Rail transport in Europe

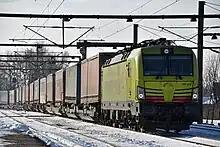
Multi-system electric locomotive designed for cross-border freight and passenger rail transport

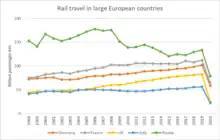
Passenger-km in the five largest European countries from 1998 to 2020 (drop in 2020 is due to the COVID-19 pandemic)

Rail transport in Europe has diverse technological standards, operating concepts, and infrastructures. Common features are the widespread use of standard-gauge rail, high operational safety and a high proportion of electrification. Electrified railway networks in Europe operate at many different voltages, both AC and DC, varying from 750 to 25,000 volts, and signaling systems vary from country to country, complicating cross-border traffic.